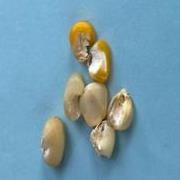
Maize quality: Bad